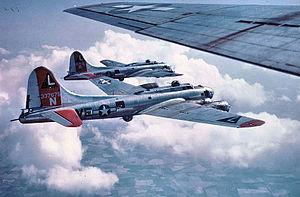
Le Boeing B-17 Flying Fortress est l'un des bombardiers américains, voire alliés, les plus connus de la Seconde Guerre mondiale et surtout celui qui a largué le plus gros tonnage de bombes tout au long du conflit. Conçu dans la seconde moitié des années 1930, le B-17 a été construit à 12 677 exemplaires et a servi sur tous les théâtres d'opération jusqu'en 1945.